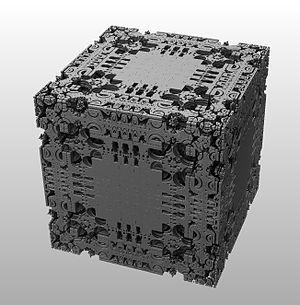
En mathématiques, le mandelbox est un objet fractal.